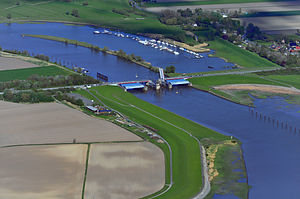
Wewelsfleth / Geografi
Störsperrwerk er et anlæg til regulering af tidevandet ved Störs udløb i Elben.
Wewelsfleth er en by og en kommune i det nordlige Tyskland, beliggende i Amt Wilstermarsch i den sydvestlige del af Kreis Steinburg. Kreis Steinburg ligger i den sydvestlige del af delstaten Slesvig-Holsten.